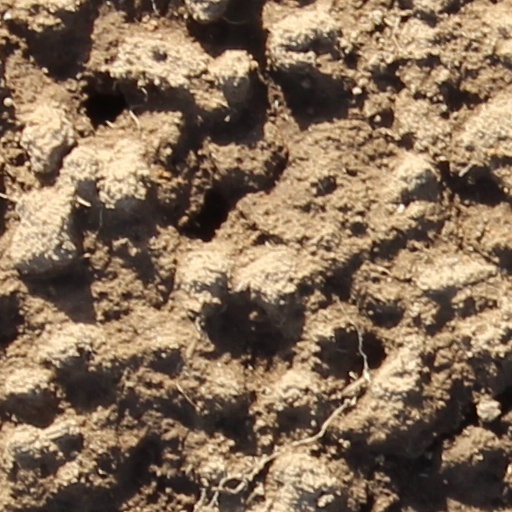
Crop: wheat